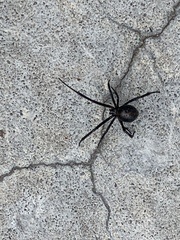
Species: Lactrodectus_hesperus